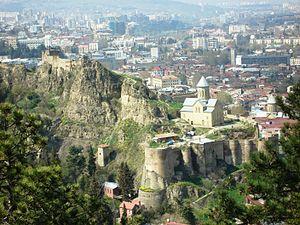
Narikala est une ancienne forteresse surplombant Tbilissi, la capitale de la Géorgie, et la rivière Koura.